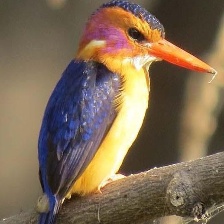
Species: PYGMY KINGFISHER
Scientific name: ISPIDINA PICTA